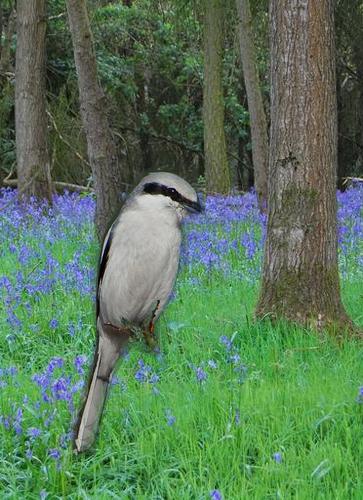
Bird species: Great_Grey_Shrike
Bird type: landbird
Background: land